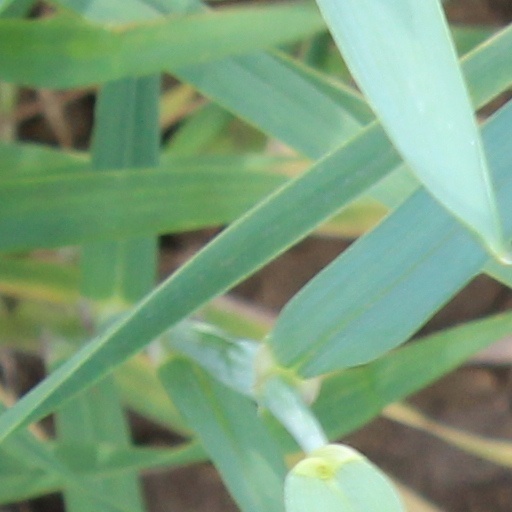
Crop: wheat